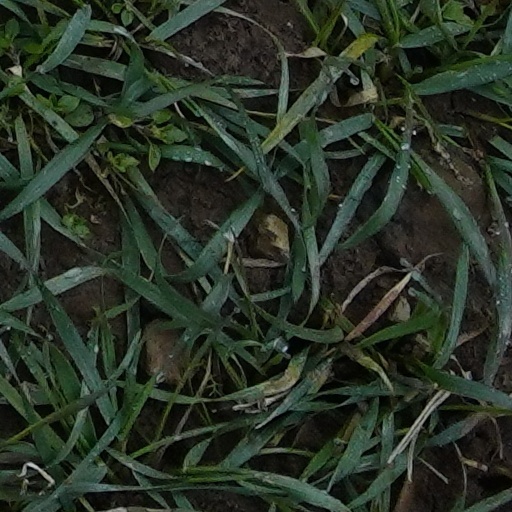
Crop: wheat